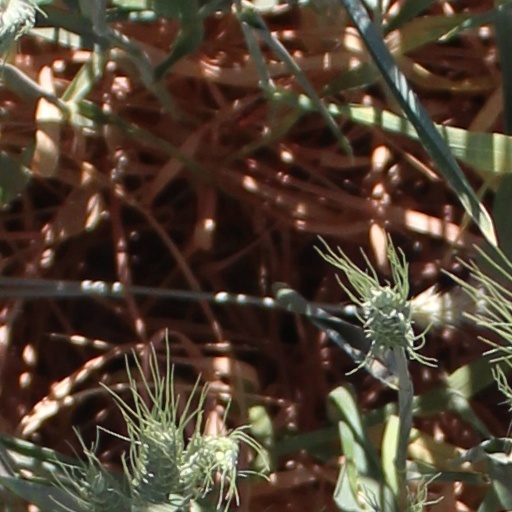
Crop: wheat